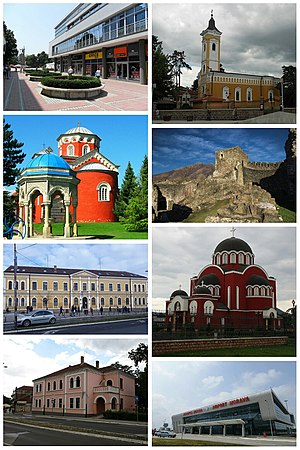
Kraljevo
Seværdigheder i Kraljevo
Kraljevo er en by i det centrale Serbien.